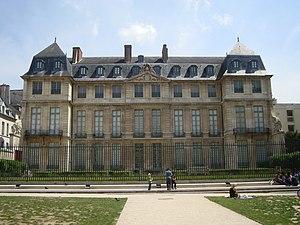
Cet article recense les monuments historiques du 3ᵉ arrondissement de Paris, en France.
La famille Le Clerc, est une famille de la noblesse française originaire de l'Anjou, qui s'est installée dans le comté du Maine.
Le musée Picasso est le musée national français consacré à la vie et à l'œuvre de Pablo Picasso ainsi qu'aux artistes qui lui furent liés.